List of birds of Trinidad and Tobago

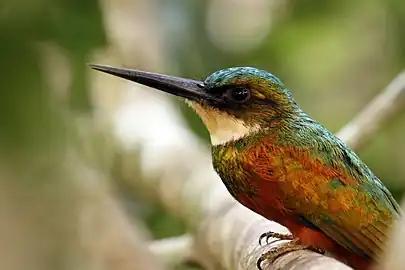
Rufous-tailed jacamar, Tobago

The jacamars are near passerine birds from tropical South America, with a range that extends up to Mexico. They feed on insects caught on the wing, and are glossy, elegant birds with long bills and tails. In appearance and behavior they resemble the Old World bee-eaters, although they are more closely related to woodpeckers.